Verona defensive system

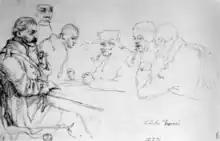
Austrian soldiers at the café in a drawing by Carlo Ferrari. Their presence had become a characteristic feature in nineteenth-century Verona

The First Italian War of Independence highlighted the tactical importance of the railway, which was largely damaged by the war operations, being unusable: in a few months, under the supervision of engineer Luigi Negrelli, the connection between Venice and Vicenza, where the section ended at the time, was restored, and it was possible to extend it as far as Verona, so that vehicles and men could be moved with decisive promptness. When the conflict ended, it was therefore decided to extend the railway line to the other fortresses of the Quadrilatero: in 1851 the Mantua section was completed; in 1853 Peschiera was connected, for continuation to Milan; and finally in 1858 work on the Verona-Trento link was completed.